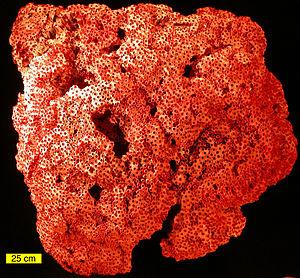
Les Tubipora forment un genre de coraux anthozoaires, de l'ordre des Stolonifera, le seul de la famille des Tubiporidae.